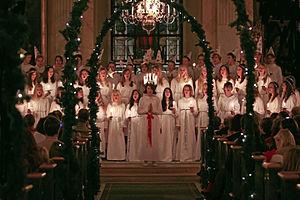
Les fêtes et jours fériés en Suède sont l'ensemble des fêtes religieuses et civiles qui sont légalement définies par la loi suédoise.